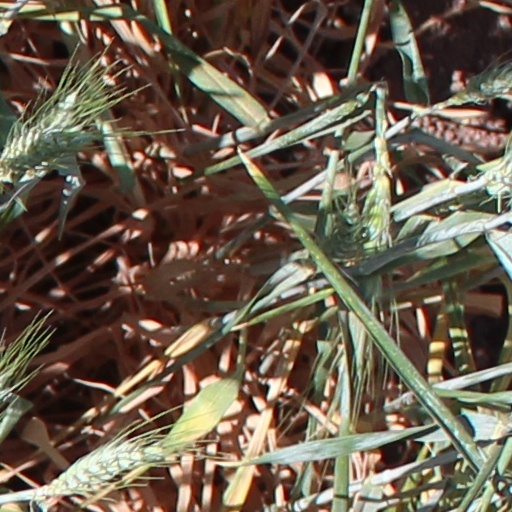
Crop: wheat